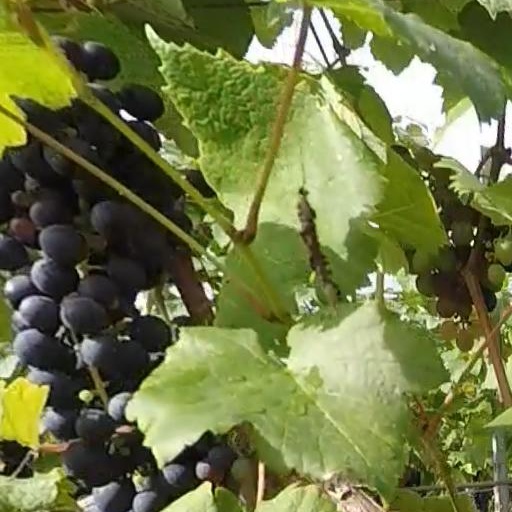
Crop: grape